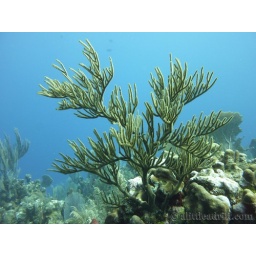
Coral and fish off the coast of Honduras on the Bay Islands near Utila. &lt;a href="http" rel="nofollow"&gt;(c) alittleadrift.com&lt;/a&gt;